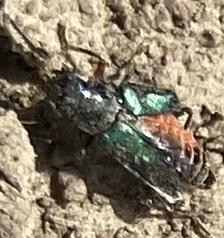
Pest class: predators